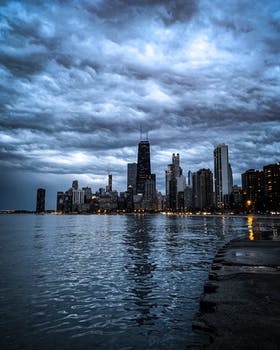
Label: No Watermark